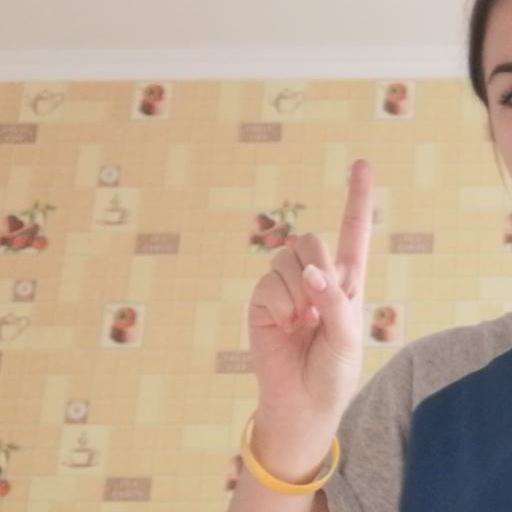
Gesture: one